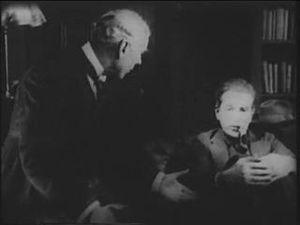
Capture d'écran du court-métrage intitulé The Man With the Twisted Lip, avec Eille Norwood dans le rôle de Sherlock Holmes.
Eille Norwood est un acteur britannique dont la carrière a été marquée par ses nombreuses incarnations du personnage Sherlock Holmes.
De 1921 à 1923, la compagnie de production britannique Stoll Picture Productions finance le tournage d'une série de films muets en noir et blanc adaptés des enquêtes de Sherlock Holmes écrites par Arthur Conan Doyle. Un total de 47 films sont réalisés par Maurice Elvey puis par George Ridgwell, dont 45 courts métrages et 2 longs métrages. Eille Norwood joue le rôle de Holmes tandis que Hubert Willis incarne le Docteur Watson.